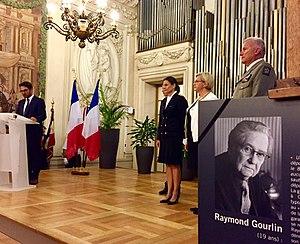
Hommage à Raymond Gourlin par Arnaud Robinet, Maire de Reims.
Raymond Gourlin, né le 24 janvier 1925 à Chaumont et décédé à Reims le 17 août 2017, est un résistant français.